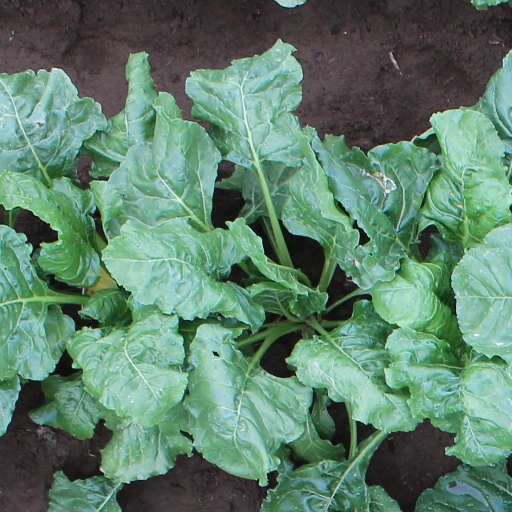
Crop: sugar beet